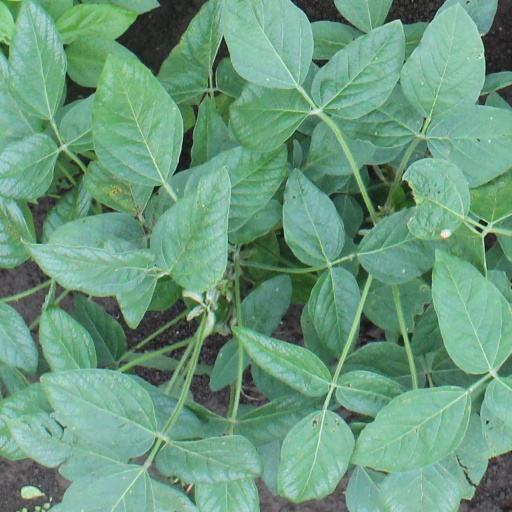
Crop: soybean